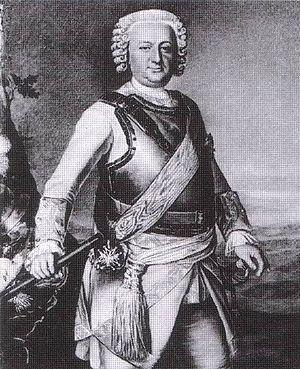
Frédéric Henri Eugène d'Anhalt-Dessau, était un prince allemand de la Maison d'Ascanie de la branche d'Anhalt-Dessau.